Rugby union in the British Virgin Islands

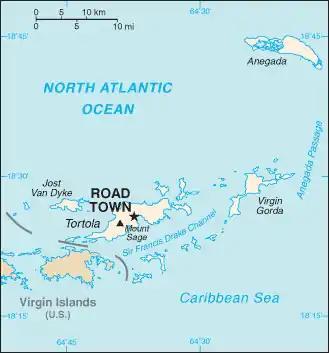
Map of British Virgin Islands

Rugby union in the British Virgin Islands is a minor but growing sport. They currently have around 440 registered players.